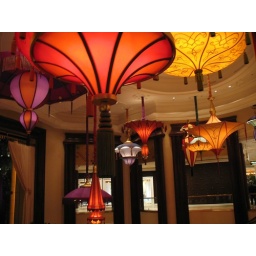
Inside the Wynn - These were twirling above a bar that was a floor below